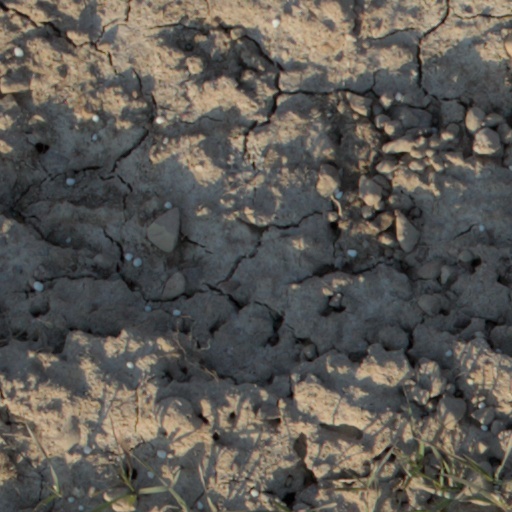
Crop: wheat